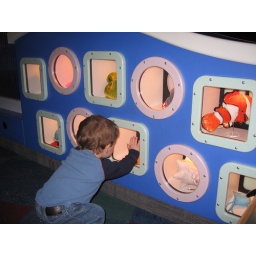
holy cow - look at the fish in the windows!